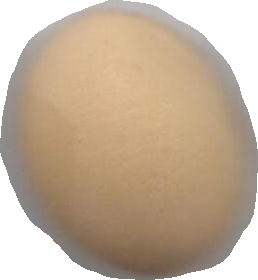
Variety: Dega